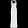
Label: Dress